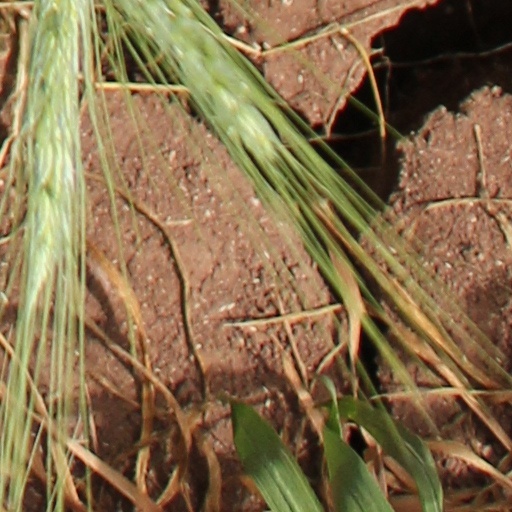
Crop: wheat